Mirjam Blaak

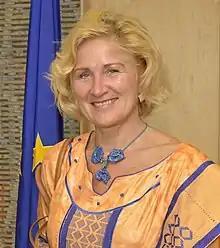
Blaak in 2013

Mirjam Blaak (born 1956) is the Netherlands-born Ugandan Ambassador to Belgium, the Netherlands, Luxembourg and the EU. She is a member of the National Resistance Movement, the party led by Yoweri Museveni that has been in power since 1986.